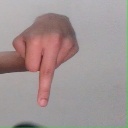
अक्षर: प